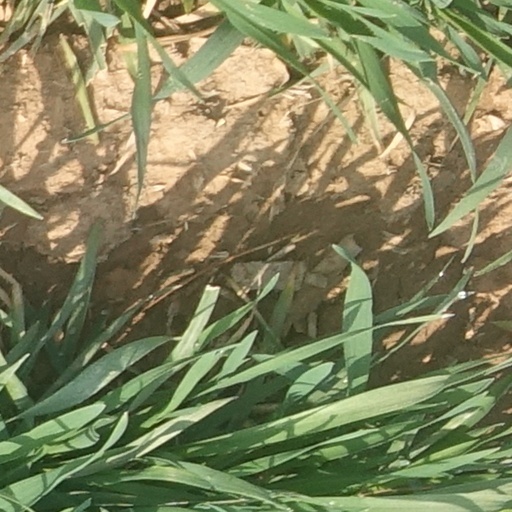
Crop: wheat